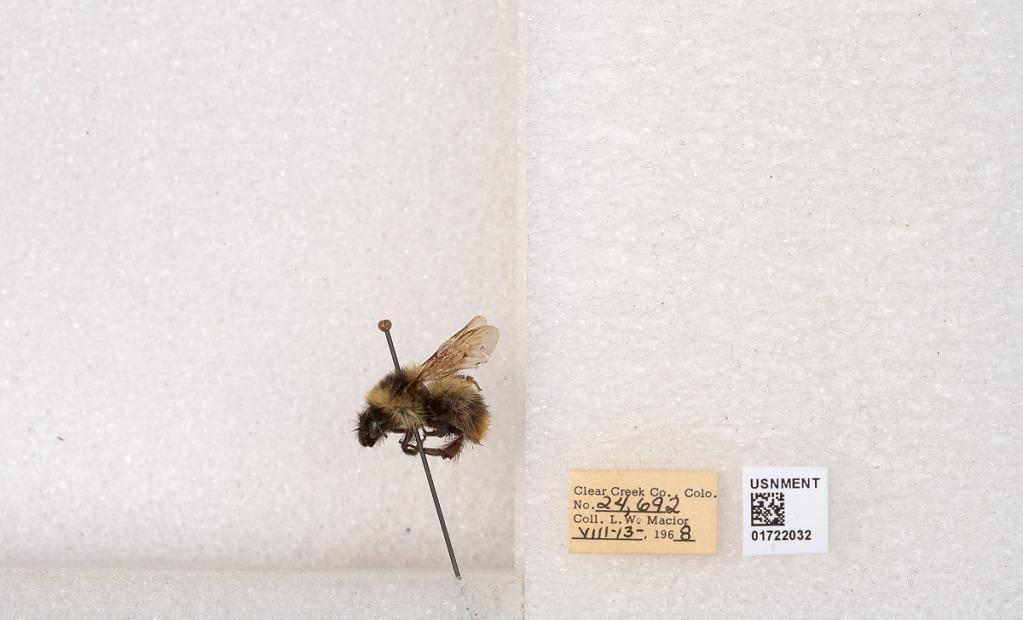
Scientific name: Bombus kirbyellus
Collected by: L. Macior
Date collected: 1968-8-13
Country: United States
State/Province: Colorado
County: Clear Creek
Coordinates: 39.6891, -105.644